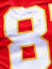
Number: 8